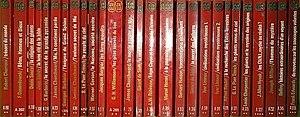
Collection Aventure Mystérieuse (partie).
L'Aventure mystérieuse était une collection de livres de poche de couleur grenat à titres dorés lancée par l'éditeur français J'ai lu en 1968. Elle comprendrait en tout 180 titres, qui cessèrent de paraître vers 1996.